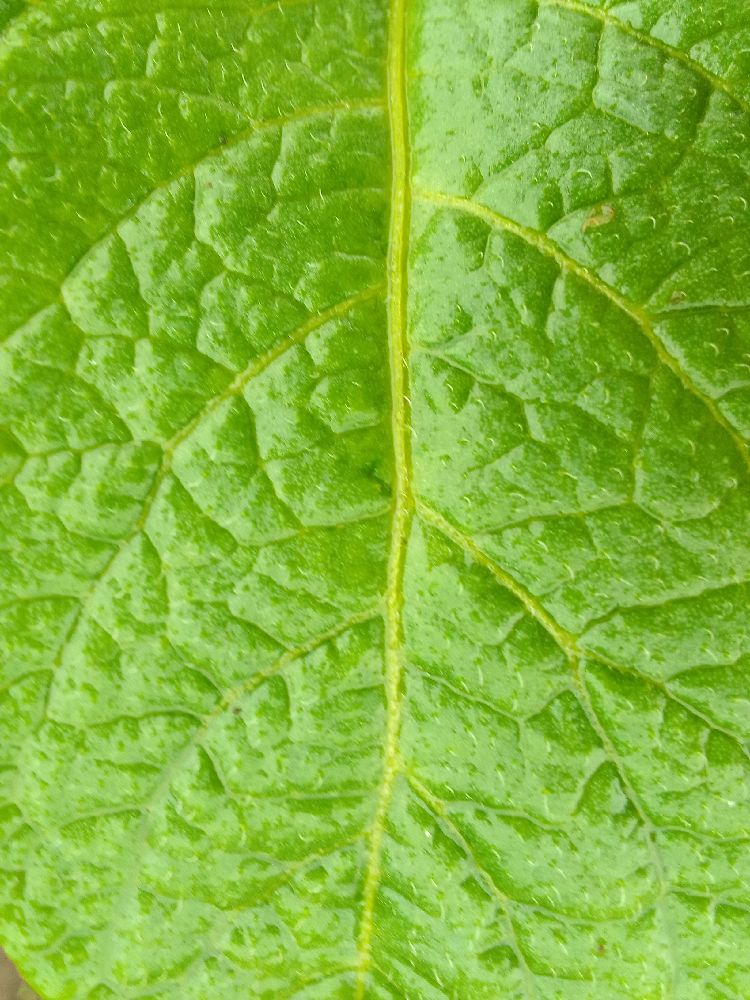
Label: Healthy